Culture of Kraków

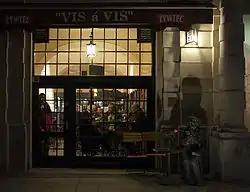
Famous bar "Vis-à-Vis" on Main Market Square

Kraków is home to one of nation's most active theatre scenes and some of the oldest continuing performing arts companies. It is considered to be the second largest centre for Polish theatre behind Warsaw. It is home to both acclaimed productions by companies such as the National Stary Theatre, and the emerging companies supporting new generation of local artists. Among established theatres in Kraków with permanent stages often in buildings of historic significance are: